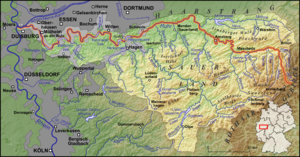
Ruhr
Kort over Ruhrs forløb (Klik for bedre opløsning)
Ruhr er 221 km lang højre biflod til en af Tysklands største og vigtigste floder, Rhinen. Den løber igennem Europas største industri- og Tysklands største beboelseområde, Ruhr-distriktet, som den også har lagt navn til.